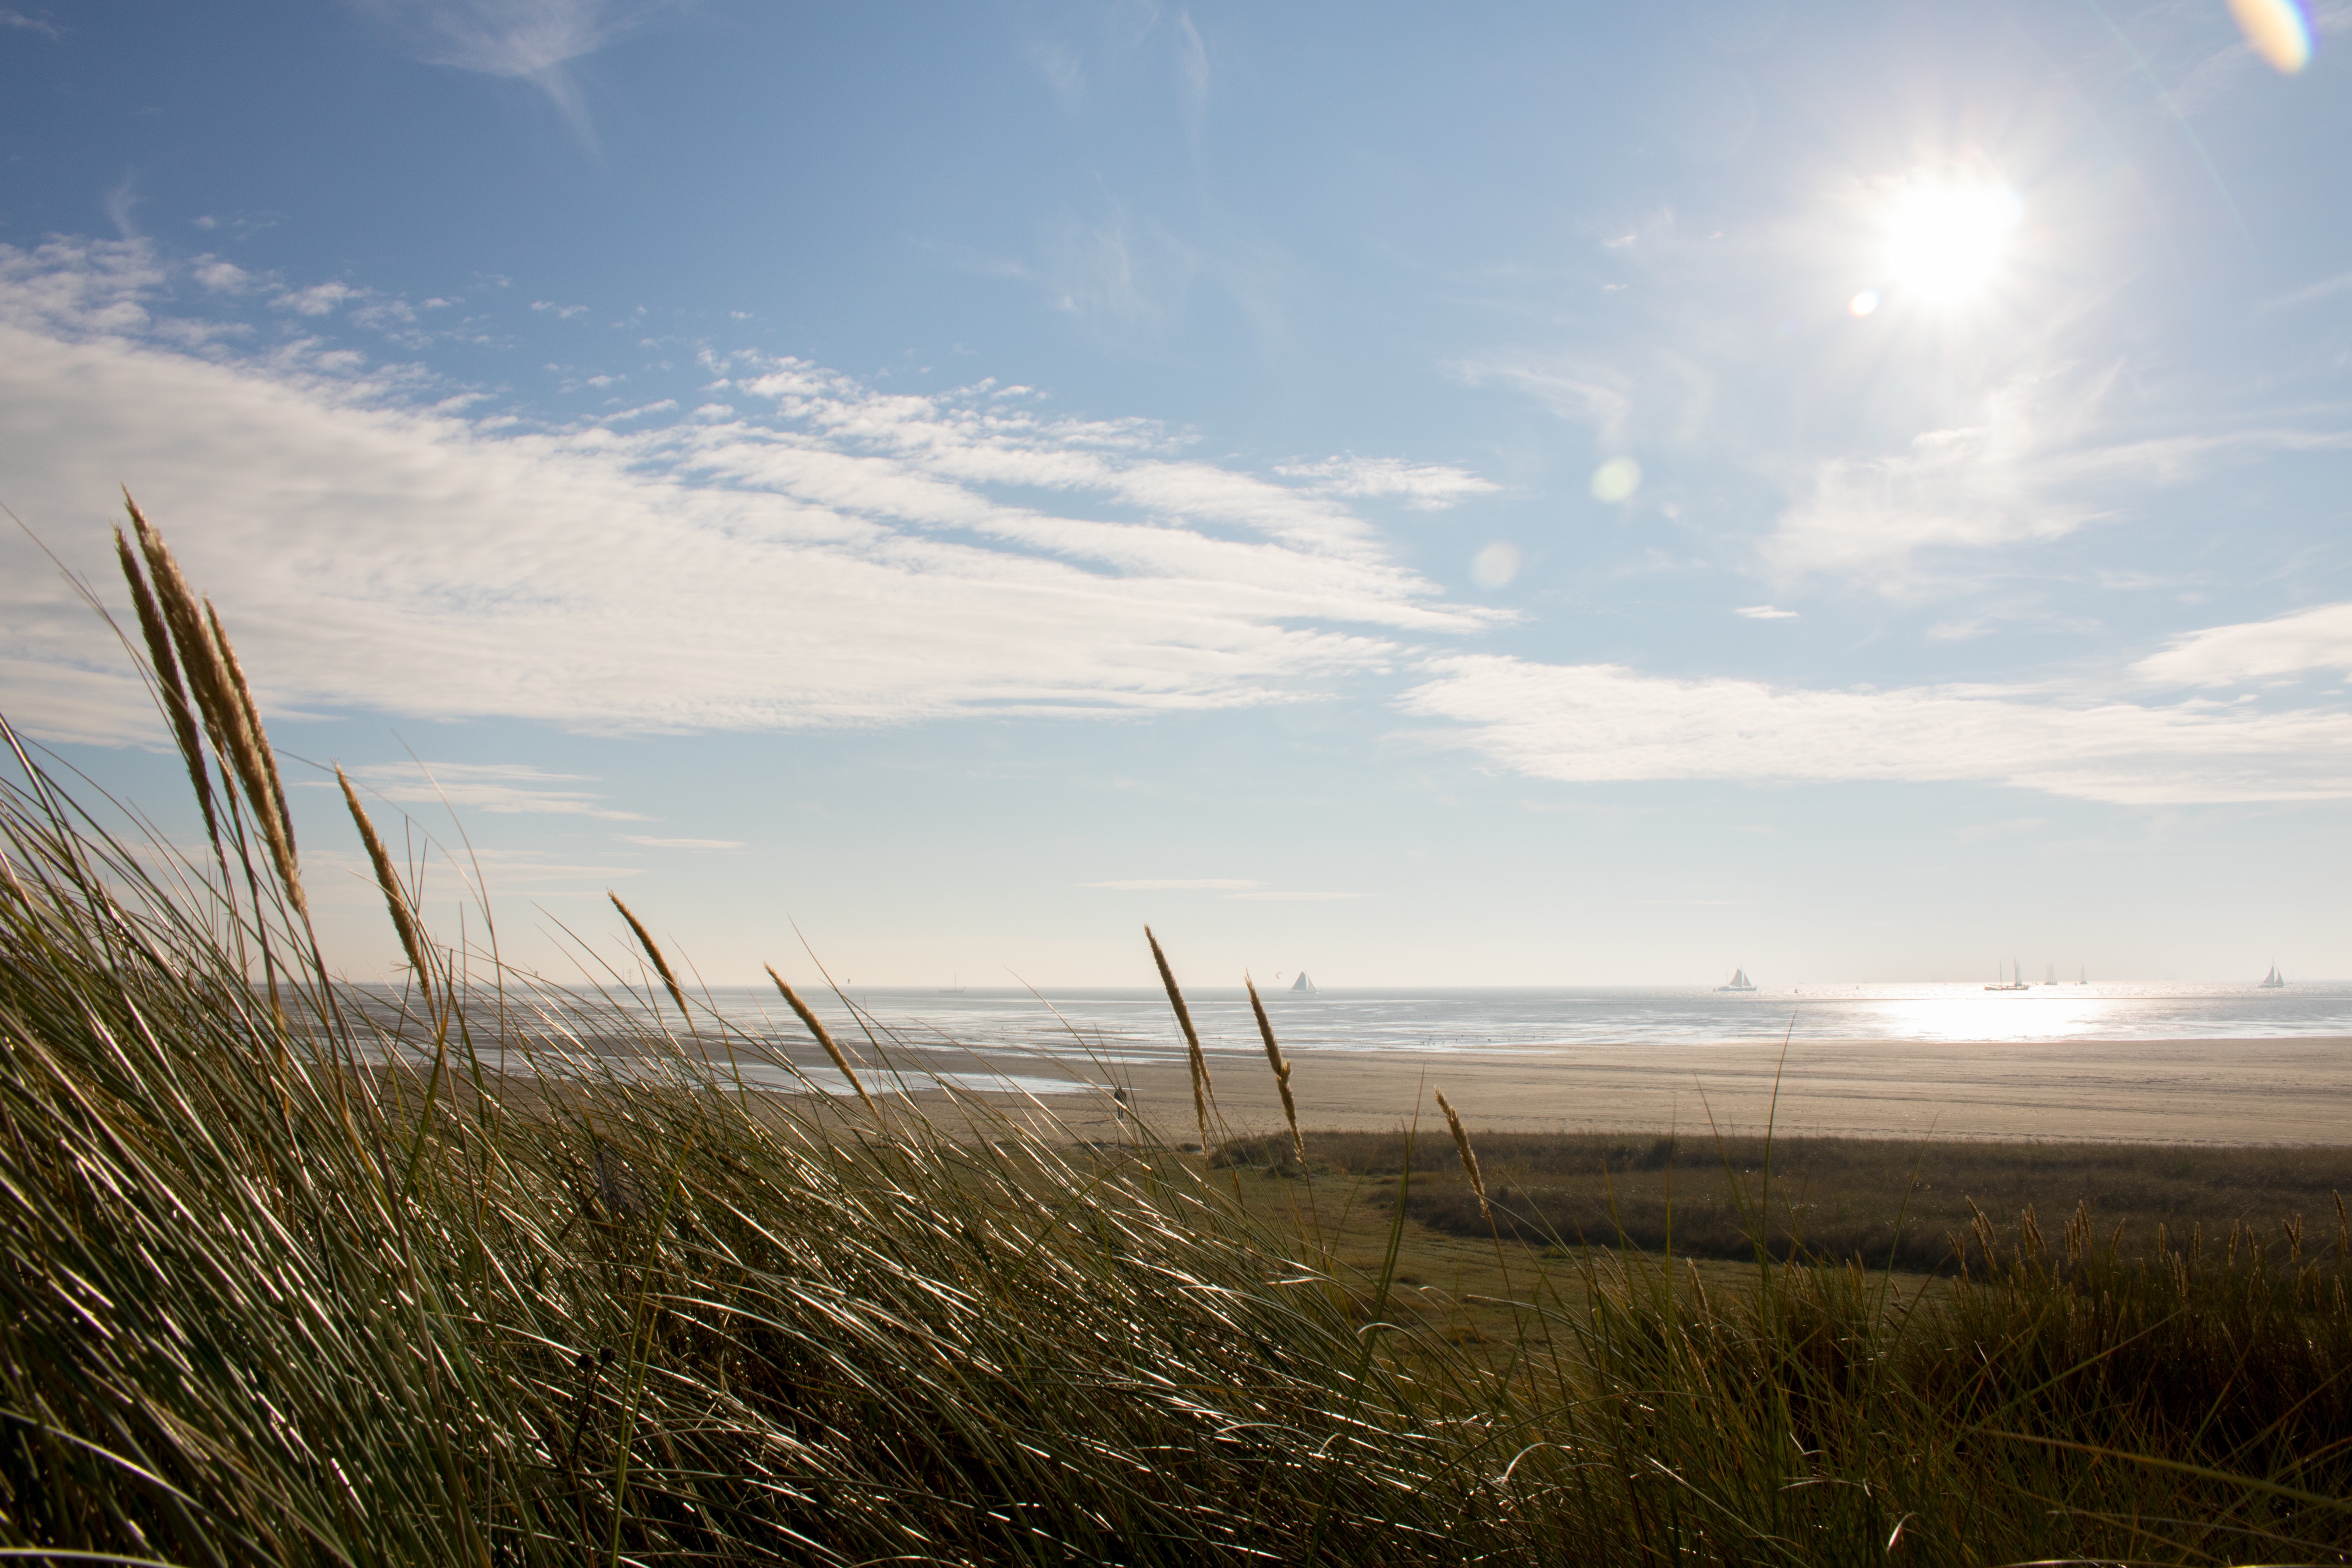
beach, landscape, sea, coast, nature, grass, sand, ocean, horizon, marsh, cloud, sky, sun, sunrise, sunset, field, sunlight, morning, hill, shore, wave, wind, dawn, dusk, evening, agriculture, wetland, habitat, rural area, natural environment, grass family